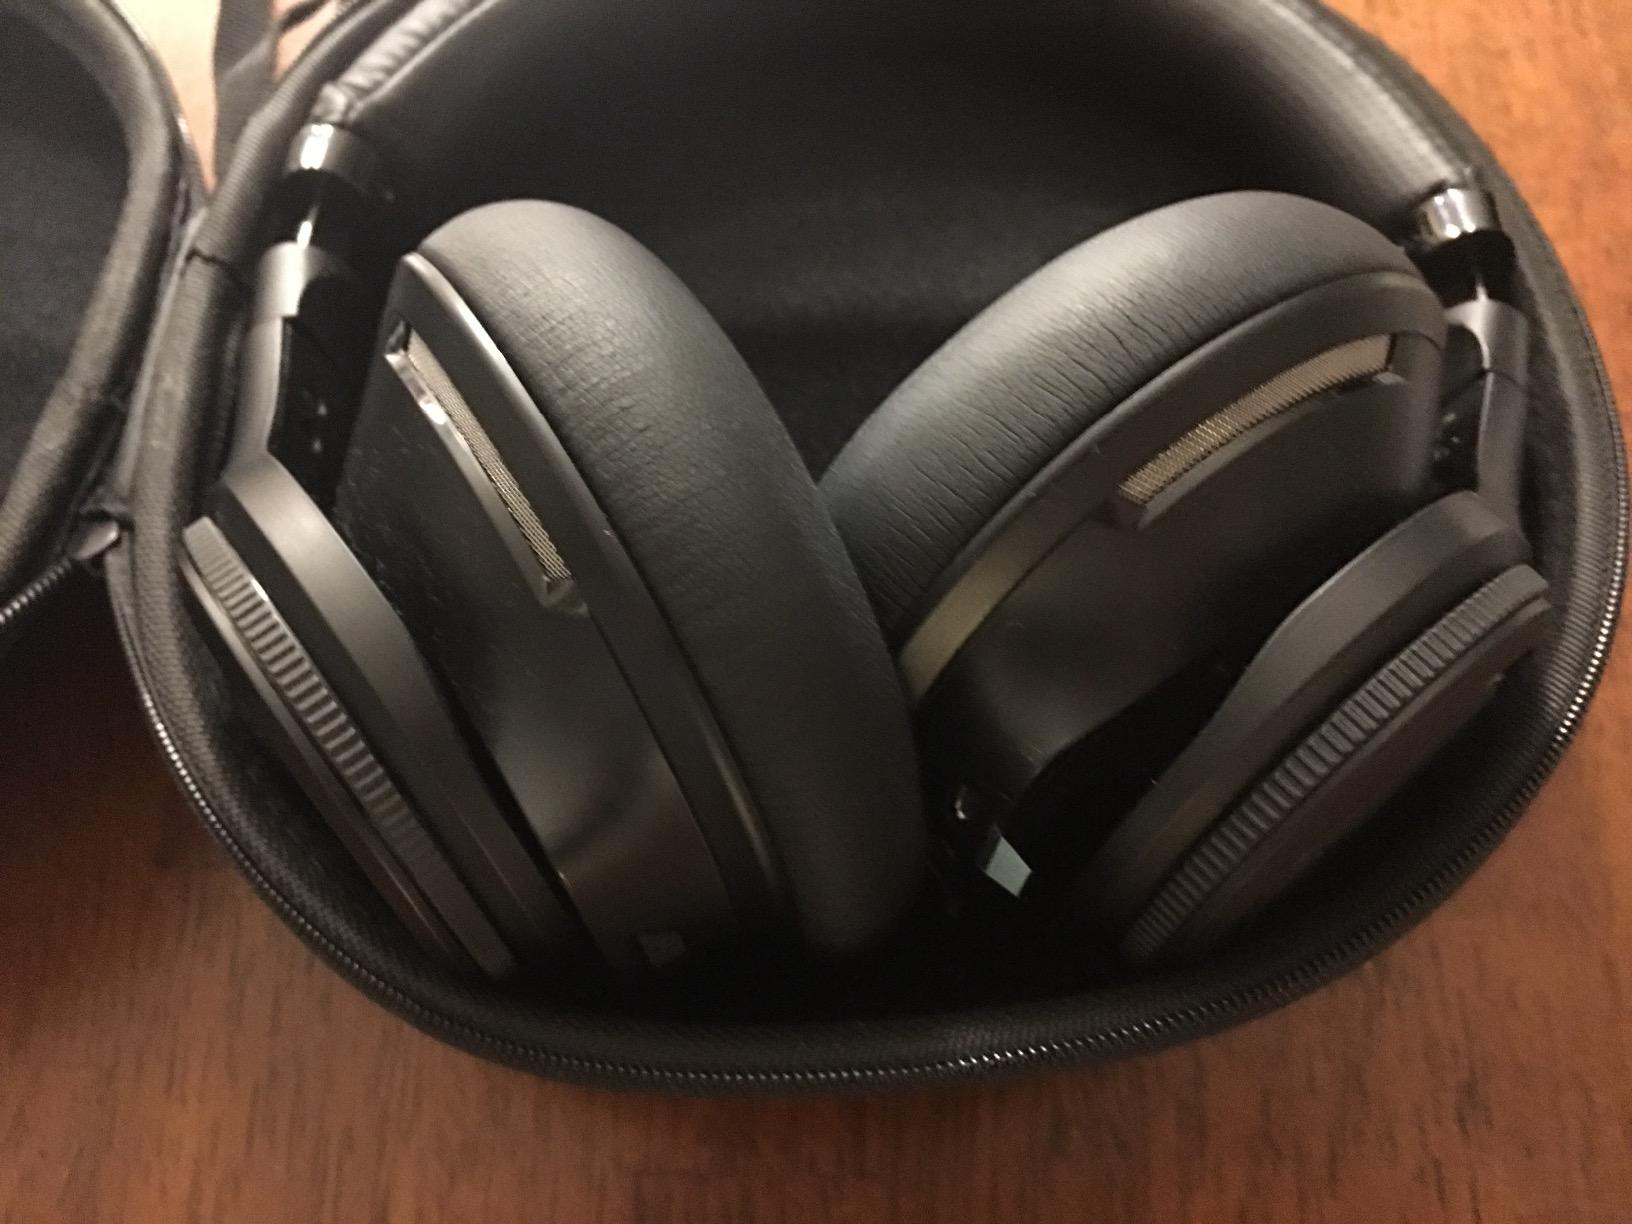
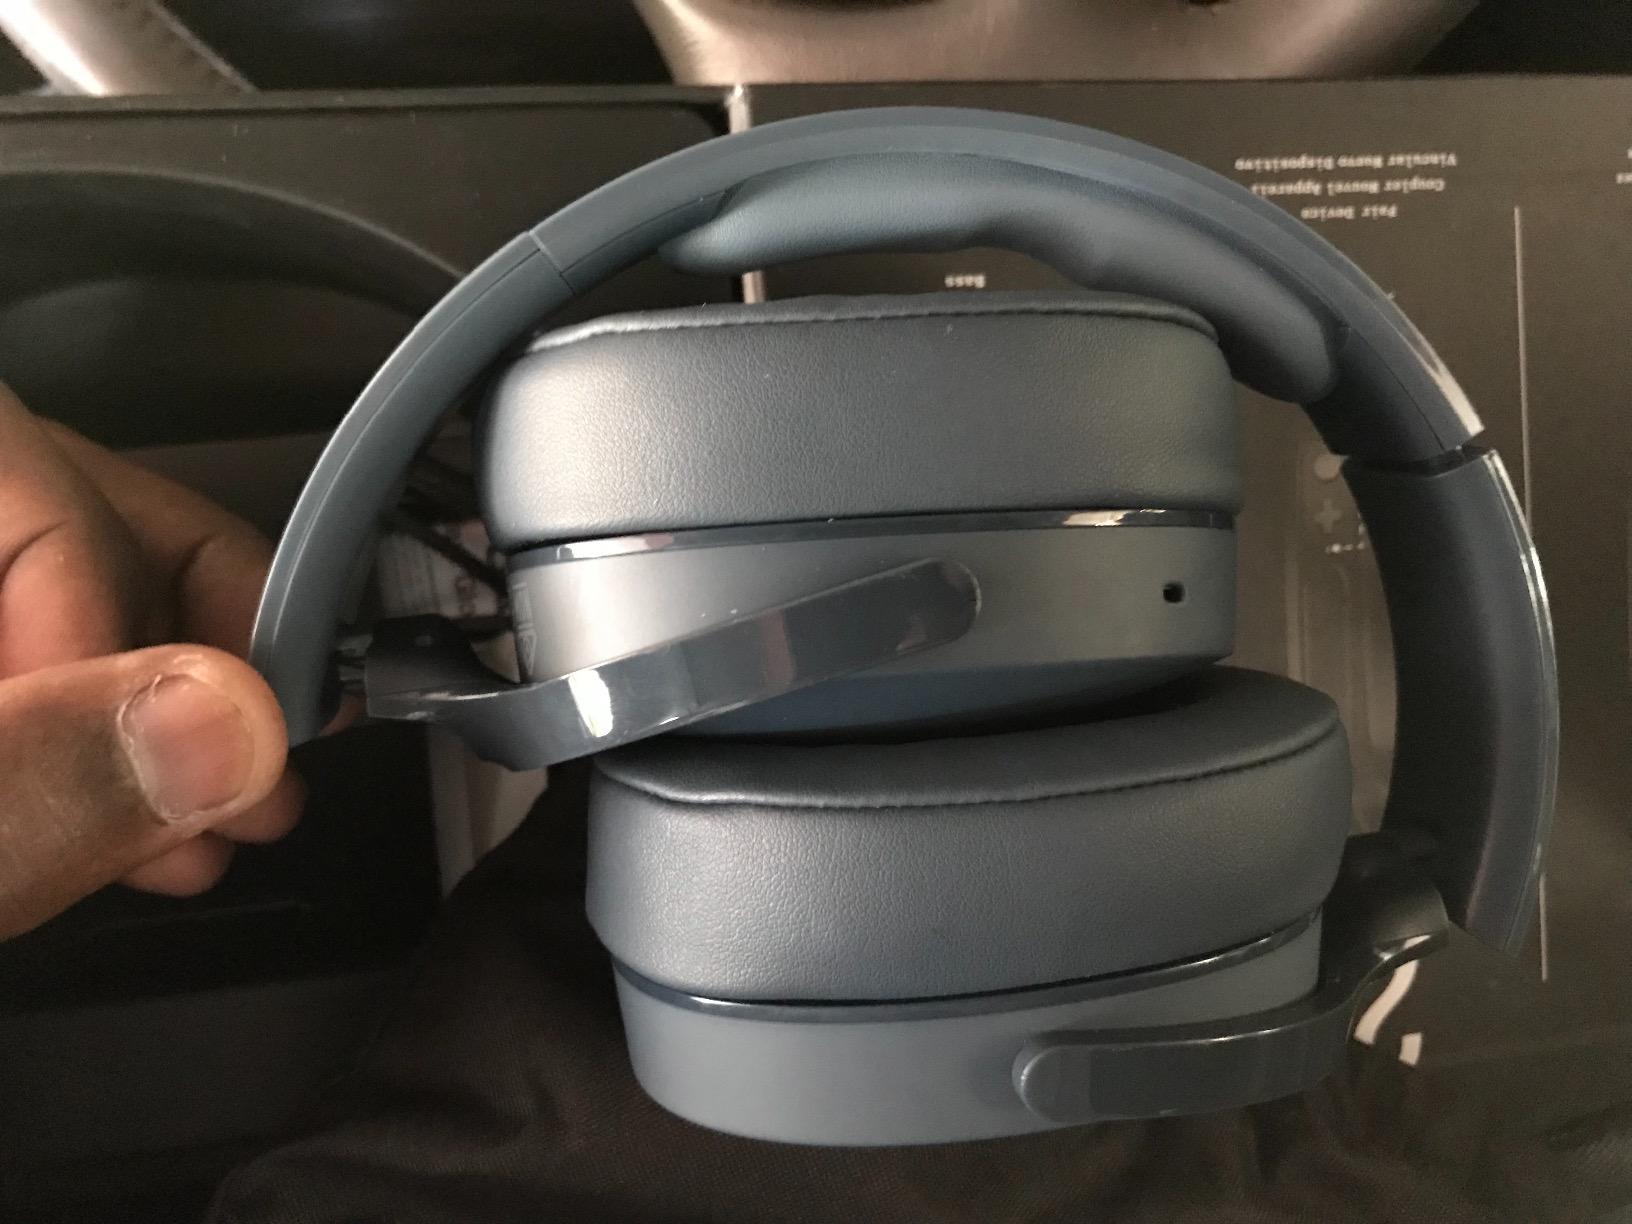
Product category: headphones
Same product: no